IPhone 5

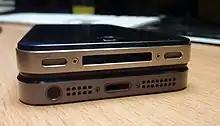
Comparison between the 30-pin port of the iPhone 4s (top) and Lightning port of the iPhone 5 (bottom)

The received mainly positive reviews from commentators and reviewers. Tim Stevens from "Engadget" praised the for its high resolution screen surpassing that of the , which he considered to be one of the best phone screens available on the market. Stevens was critical of the new connector, which is incompatible with devices and cables that use the superseded 30-pin connector, although the "LA Times" reported that this was a change necessary to make the device smaller than its predecessor. Engadget agreed that Apple fulfilled most of the promises stated on its website, such as "better battery performance", "two times the graphics performance" and "two times faster." David Pogue of "The New York Times" considered the 4-inch Retina display a "nice but not life-changing change", and praised the Lightning connector for its size, sturdiness, and reversibility, while noting its lack of support for older accessories, remarking that "Apple has a long history of killing off technologies, inconveniently and expensively, that the public had come to love". Technology columnist Ed Baig of "USA Today" was impressed that Apple had met the public's "lofty expectations" for the iPhone 5 in a competitive market. In a repair-ability review, iFixit found the iPhone 5 easier to disassemble and repair than its predecessor.